Electric Daisy Carnival

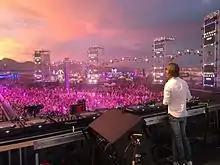
Michael Calfan at EDC Las Vegas 2016

In 2012, the three-day EDC in Vegas (June 8–10) saw attendance increase by 30%, to a total of 320,000 attendees. A 31-year-old male from Florida died after being struck by a truck as he left EDC at the Las Vegas Motor Speedway on June 11. Friends reported that he had been drinking and smoking. The second night had to shut down early at 1 a.m. due to high winds, of up to 30 MPH that started around 8 p.m. 90,000 fans were directed to the speedway's bleachers. DJs Markus Schulz and Steve Aoki, who were both scheduled to play that night, performed impromptu sets on the Insomniac Wide Awake art car, a much smaller, mobile stage, for a short period, before officials ordered it to close as potentially dangerous winds were expected until 5 a.m. In order to make up for the cancellation, Insomniac allowed those with Saturday passes to return on Sunday. EDC Orlando was held at Tinker Field on November 9–10. This coincided with the annual Dayglow event in Fort Lauderdale, Florida, called "Dancegiving" held the weekend after Thanksgiving. EDC New York was held May 18–20 at the MetLife Stadium at the Meadowlands Sports Complex in East Rutherford, New Jersey. Although the venue was located in New Jersey, the festival was coined Electric Daisy Carnival New York due to the proximity to New York City. The event drew 45,000 attendees per day.